Cook County, Illinois

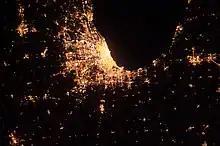
Cook County and adjacent counties, from ISS Expedition 37 in 2013.

In the county, the population age distribution was: 26.0% under the age of 18, 9.9% from 18 to 24, 31.7% from 25 to 44, 20.7% from 45 to 64, and 11.7% who were 65 years of age or older. The median age was 34 years. For every 100 females, there were 93.9 males. For every 100 females age 18 and over, there were 90.5 males.